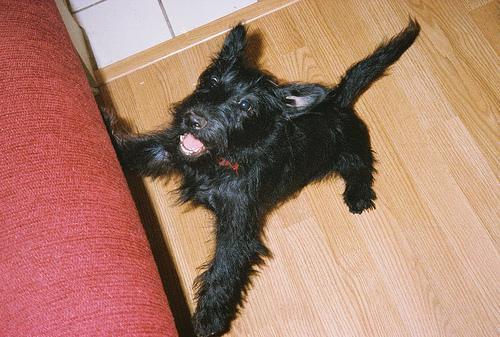
Scotch_terrier